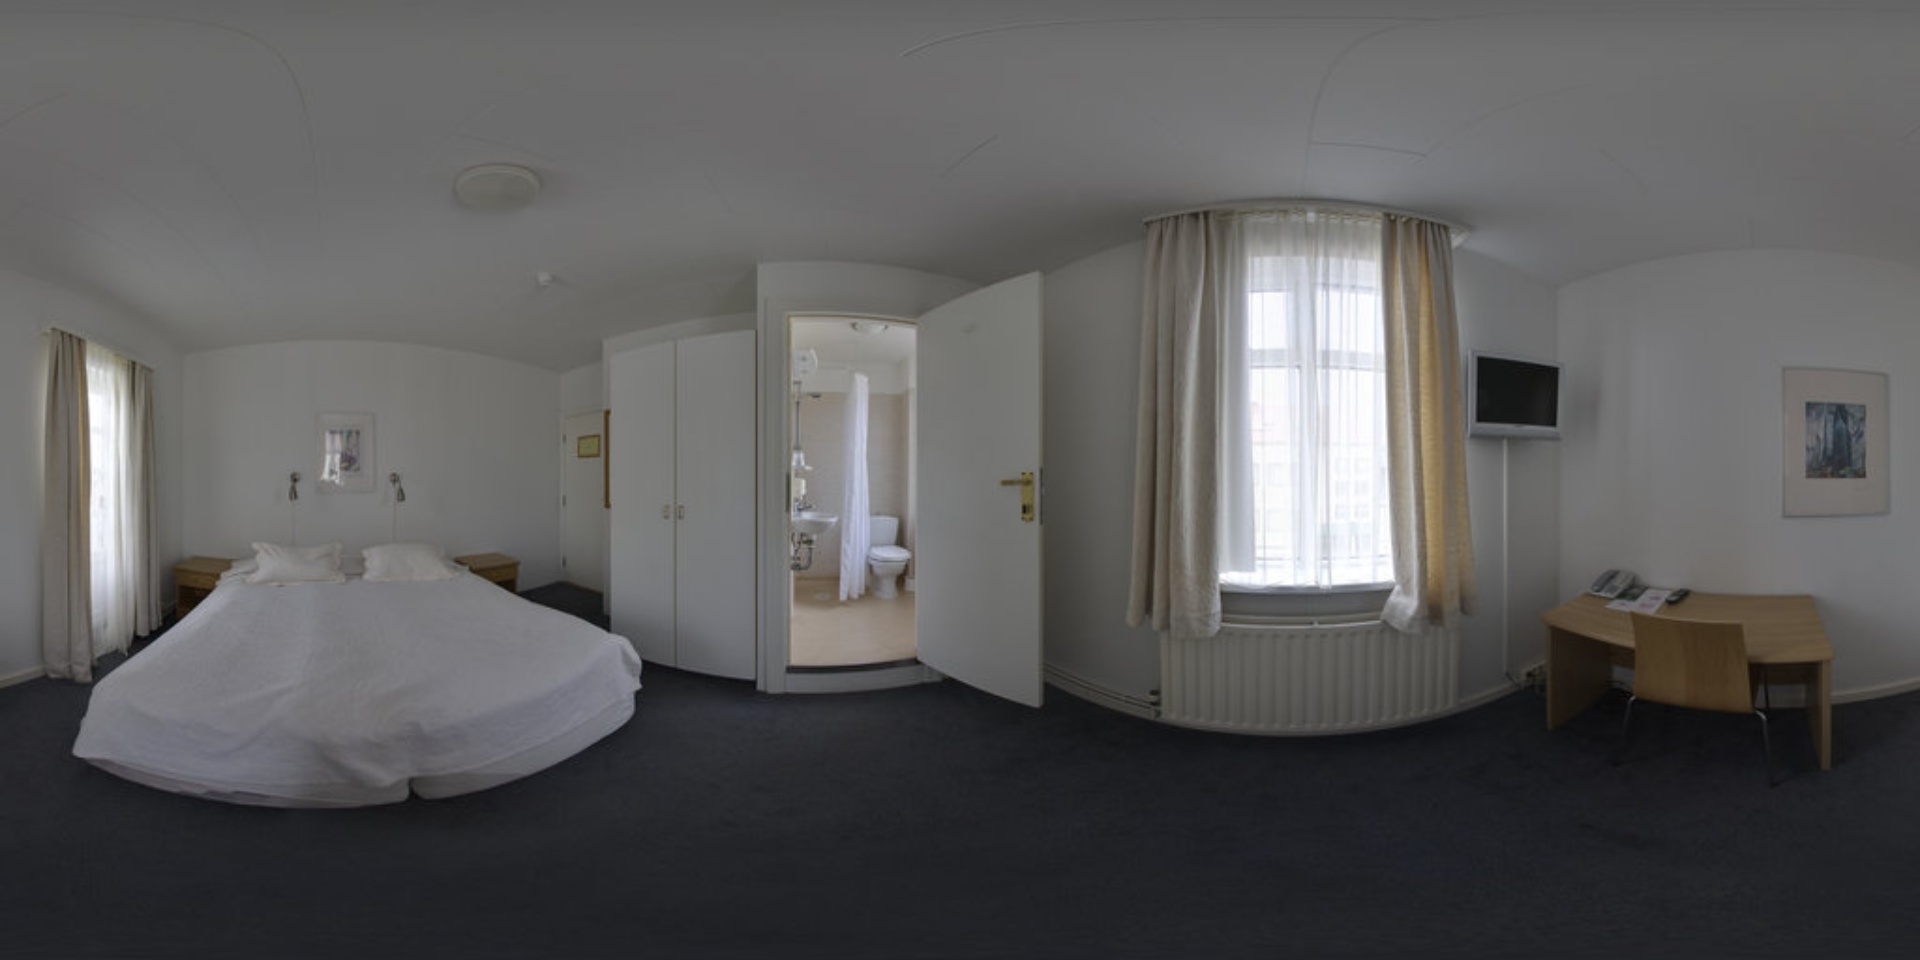
Referred object: the toilet in the bathroom doorway

Referred object: turn right to find the desk and chair

Referred object: the chair beside the desk